From the Abyss

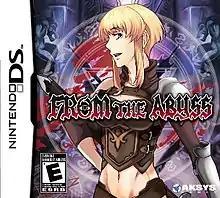
North American cover art

is a dungeon crawling role-playing video game. It was developed and published by Sonic Powered for the Nintendo DS on January 17, 2008 in Japan, and by Aksys Games on August 26, 2008 in North America.